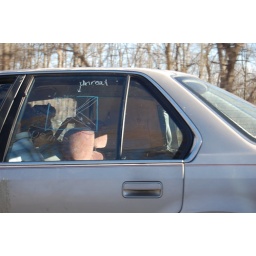
keeping it classy by drawing a confederate flag in white paint on the back window of a beat up car